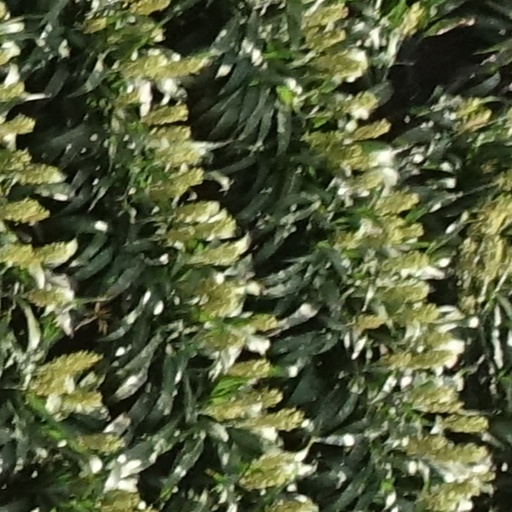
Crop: sorghum